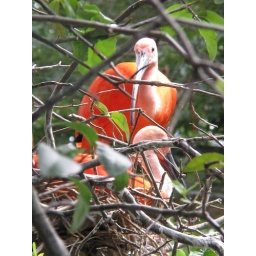
These prospective parents are building a home up in a tree beside the pathway.